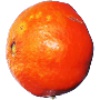
Label: clementine